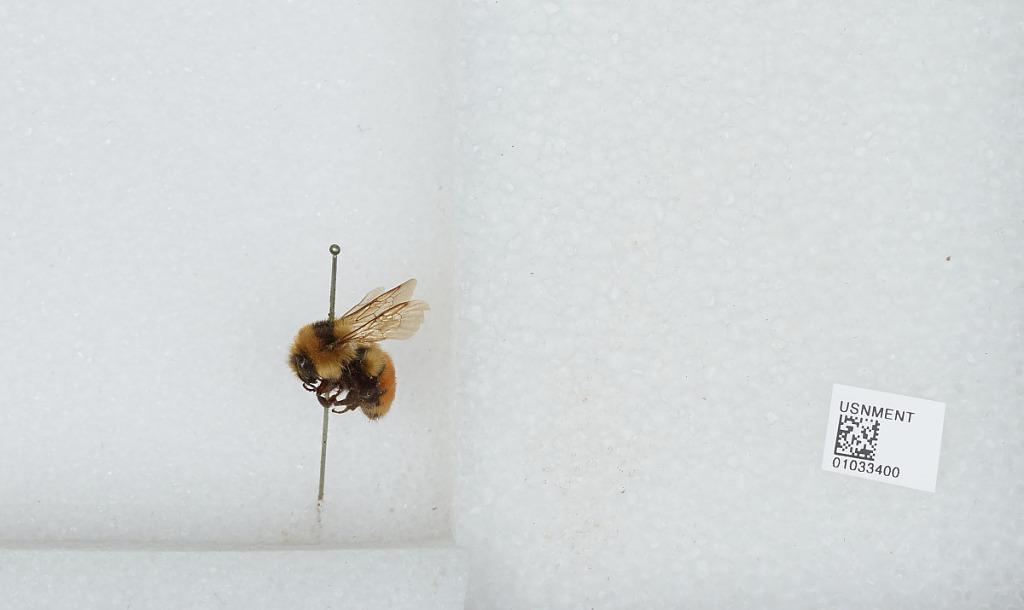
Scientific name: Bombus (Pyrobombus) ternarius Say